Stephen Gooden

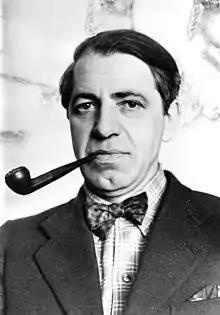
Stephen Gooden in the 1940s

Stephen Frederick Gooden CBE, RA, RE (born Tulse Hill, London, 9 October 1892, died Chesham Bois, Buckinghamshire 21 September 1955) was an English artist, engraver, illustrator and designer of banknotes. He was elected a Fellow of the Royal Society of Painter-Etchers and Engravers in 1933 and a Fellow of the Royal Academy in 1946. He was created a Commander of the British Empire in the 1942 Birthday Honours.